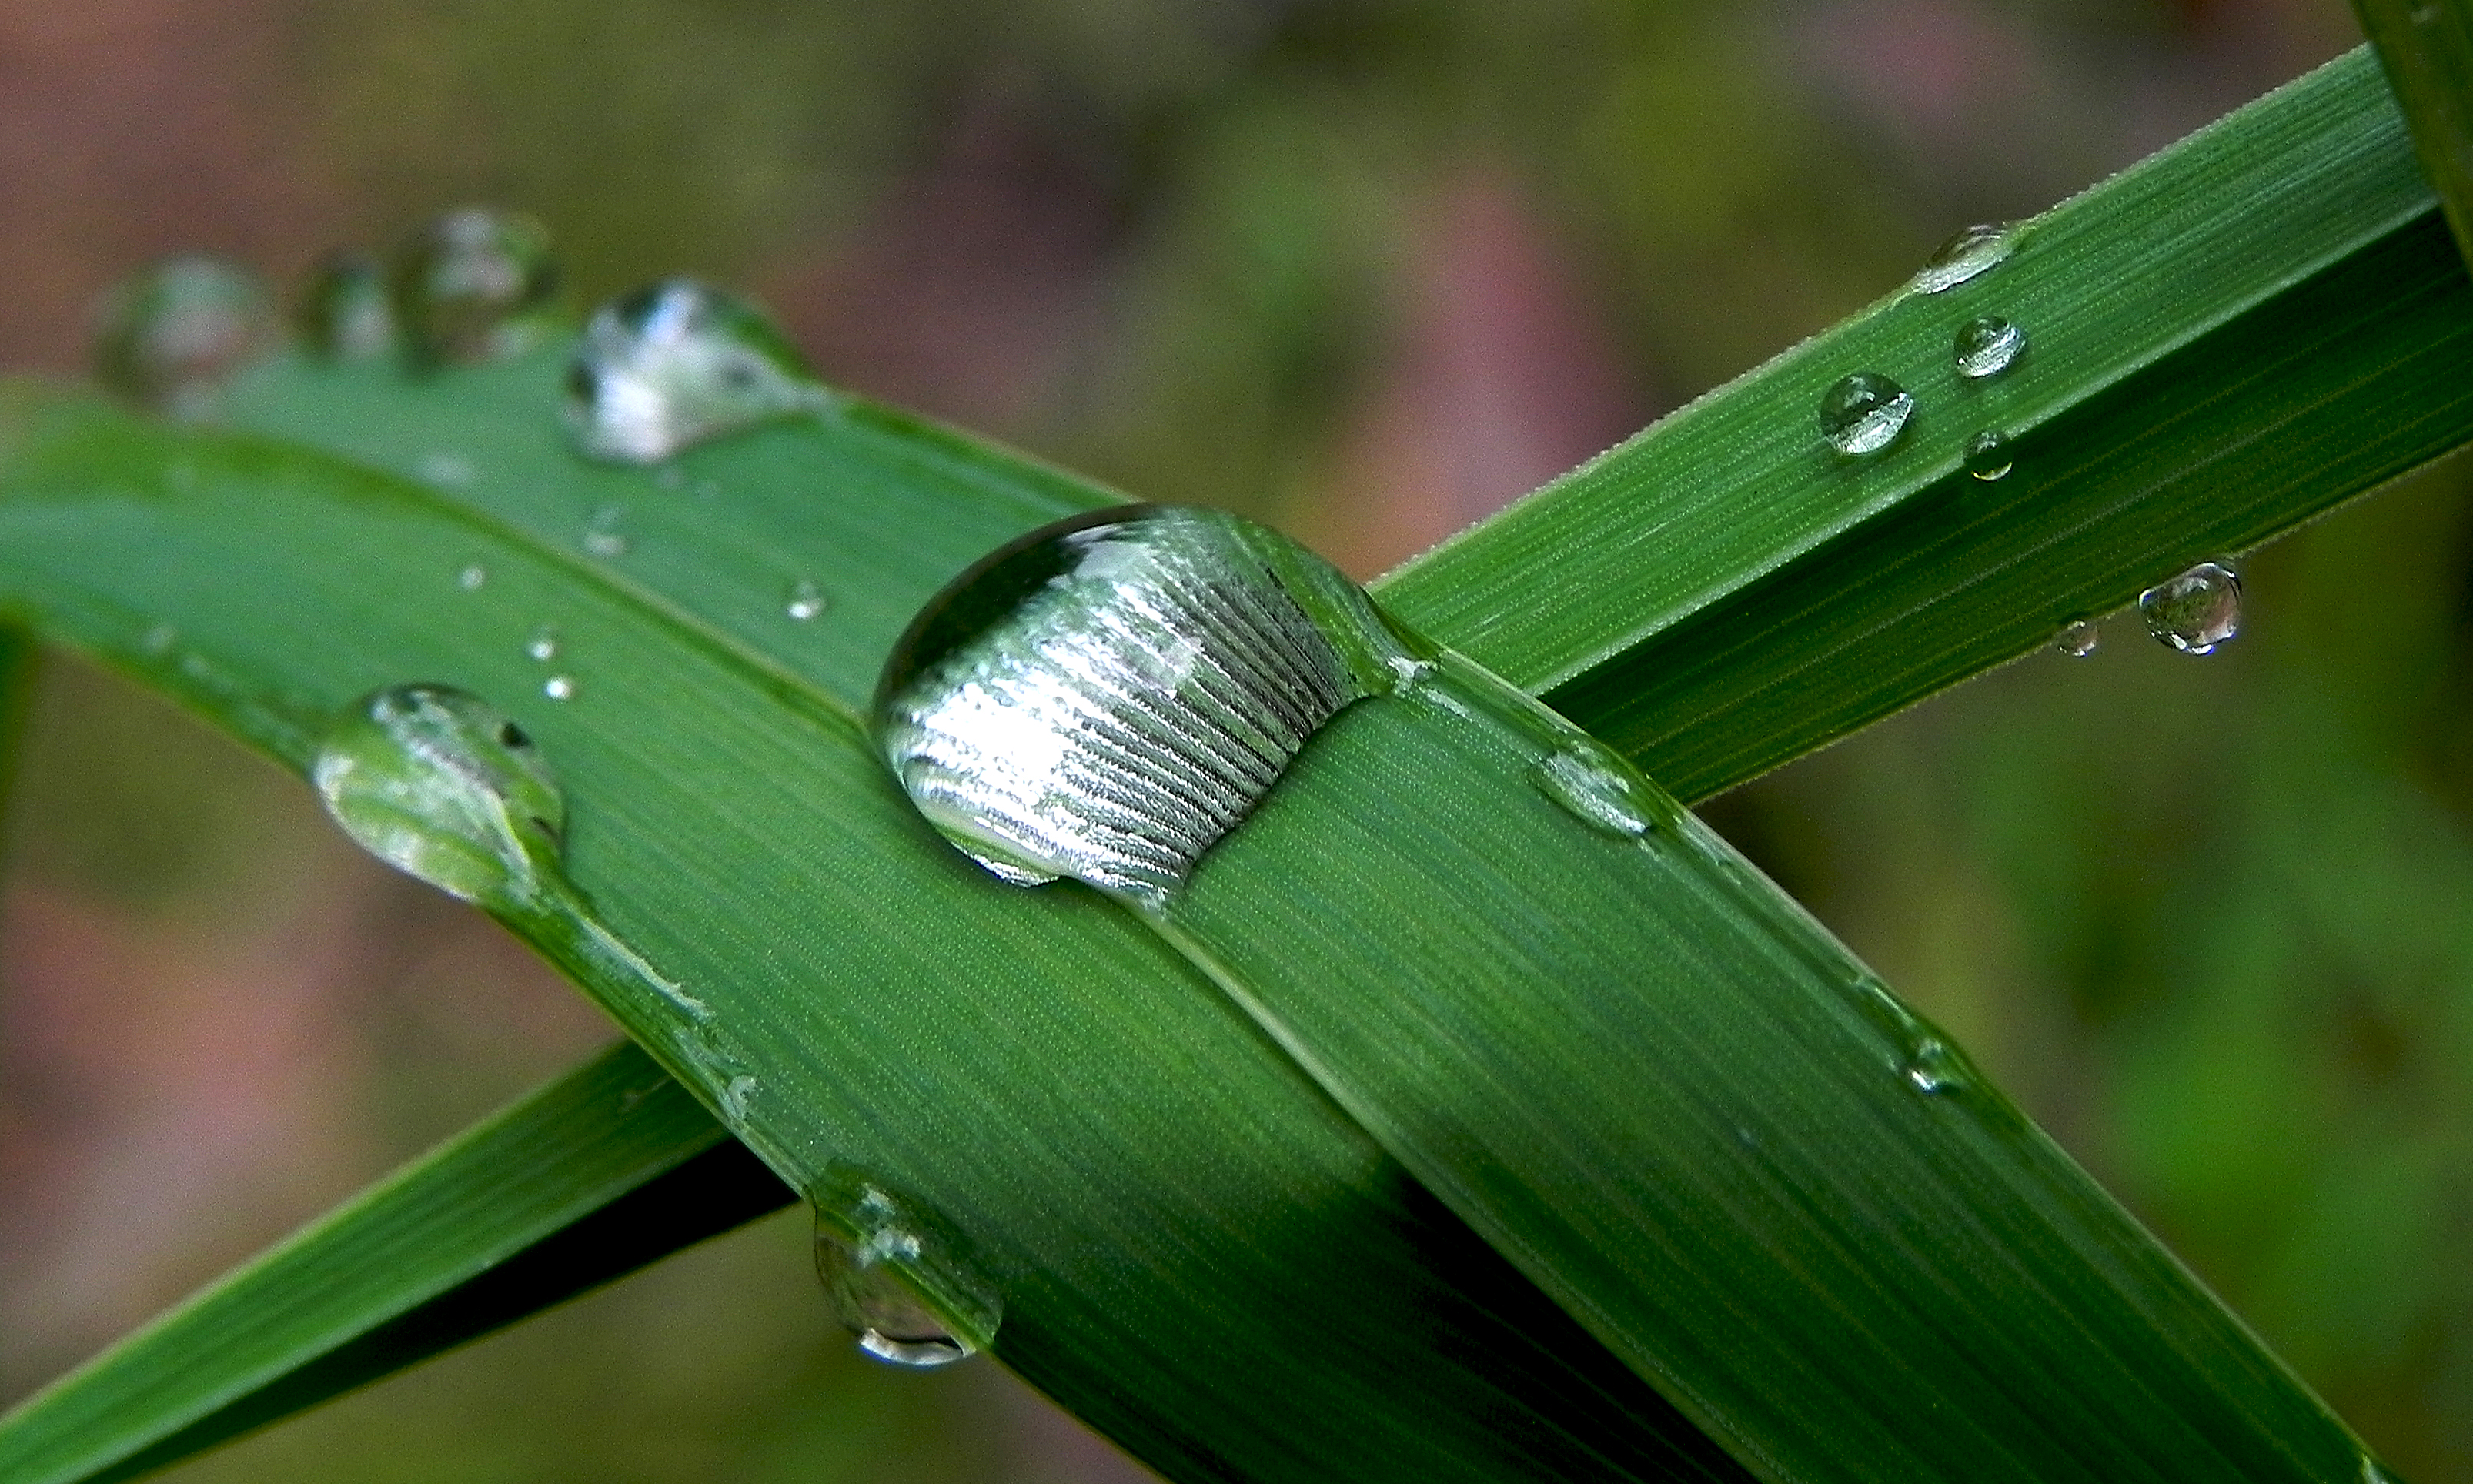
water, nature, grass, drop, dew, plant, leaf, flower, green, botany, flora, fauna, flowers, close up, naturaleza, flores, damselfly, moisture, ggl1, macro photography, plant stem